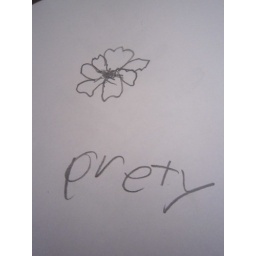
In the park near our house; a white flower near the path. &amp;quot;Pretty.&amp;quot;